Toshiba T1100

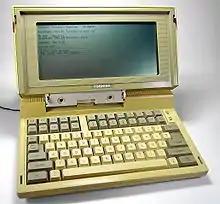
Toshiba T1100, discolored

The Toshiba T1100 is a laptop manufactured by Toshiba in 1985, and has subsequently been described by Toshiba as ""the world's first mass-market laptop computer"". Its technical specifications were comparable to the original IBM PC desktop, using floppy disks (it had no hard drive), a 4.77 MHz Intel 80C88 CPU (a lower-power variation of the Intel 8088), 256 KB of conventional RAM extendable to 512 KB, and a monochrome LCD capable of displaying 80x25 text and 640x200 CGA graphics. Its original price was .